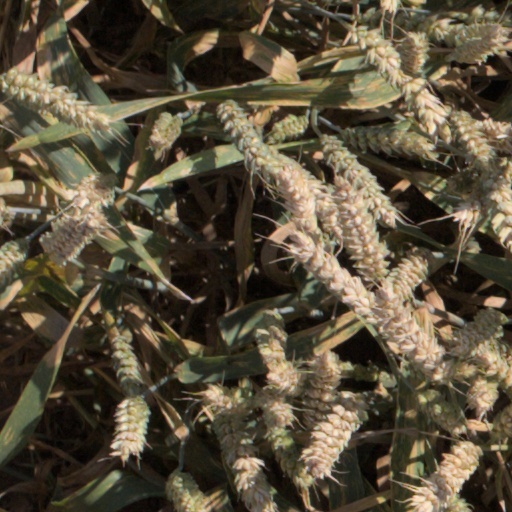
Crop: wheat